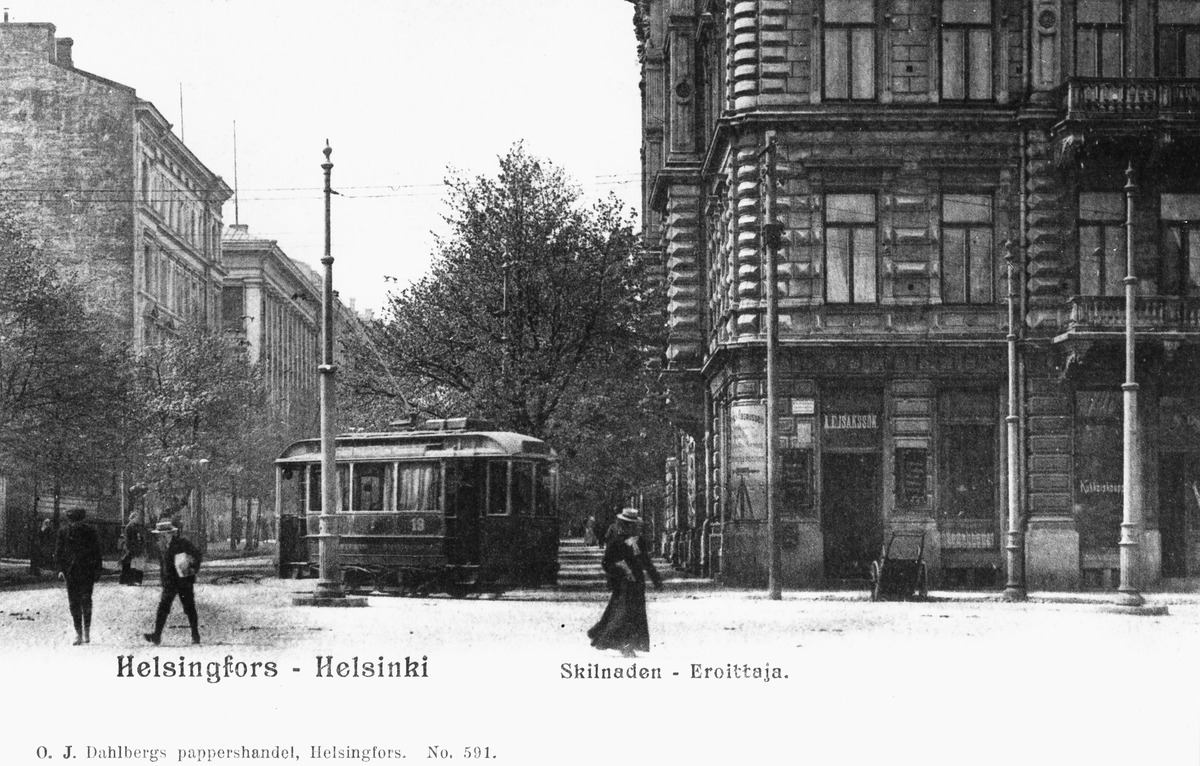
Raitiovaunu Läntisen Heikinkadun (nyk
sisällön kuvaus: Raitiovaunu Läntisen Heikinkadun (nyk.Mannerheimintie) ja Bulevardin kulmassa. mustavalkoinen
Ajankohta: kuvausaika 1900 -luku alku
Paikka: Suomi, Uusimaa, Helsinki, Kamppi Helsinki, Bulevardi 1
Aiheet: Helsingin Raitiotie- ja Omnibus Osakeyhtiö HRO - Spårvägs- och Omnibus Aktiebolaget i Helsingfors, liikenne, raitioliikenne, kaupat